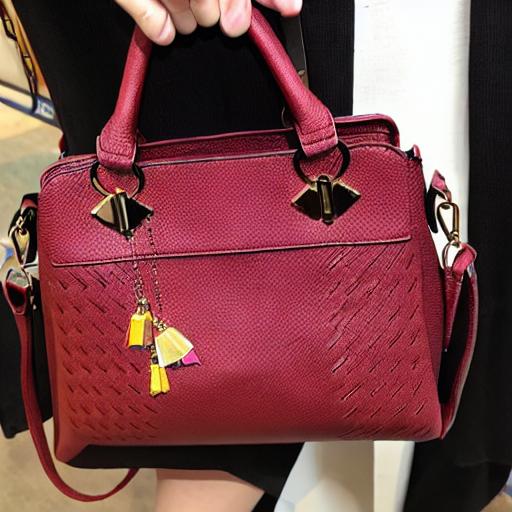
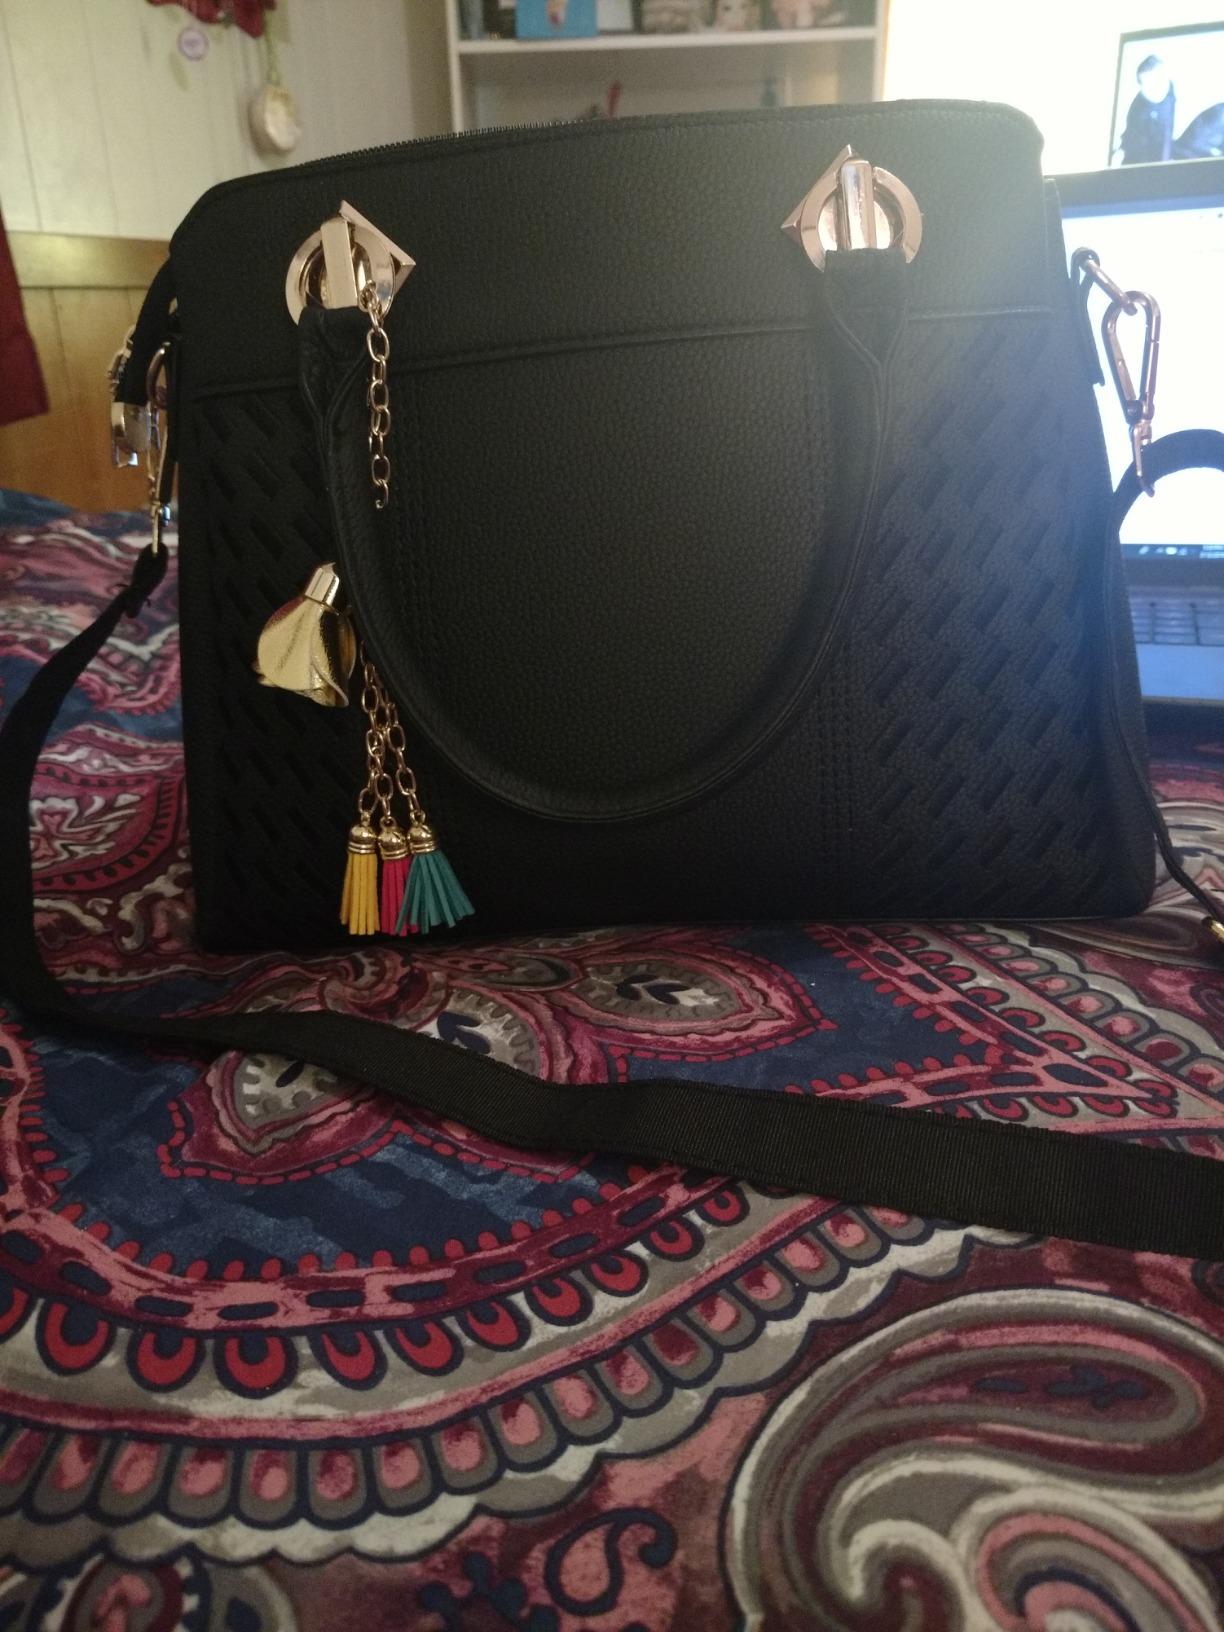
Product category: accessories_handbag
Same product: no